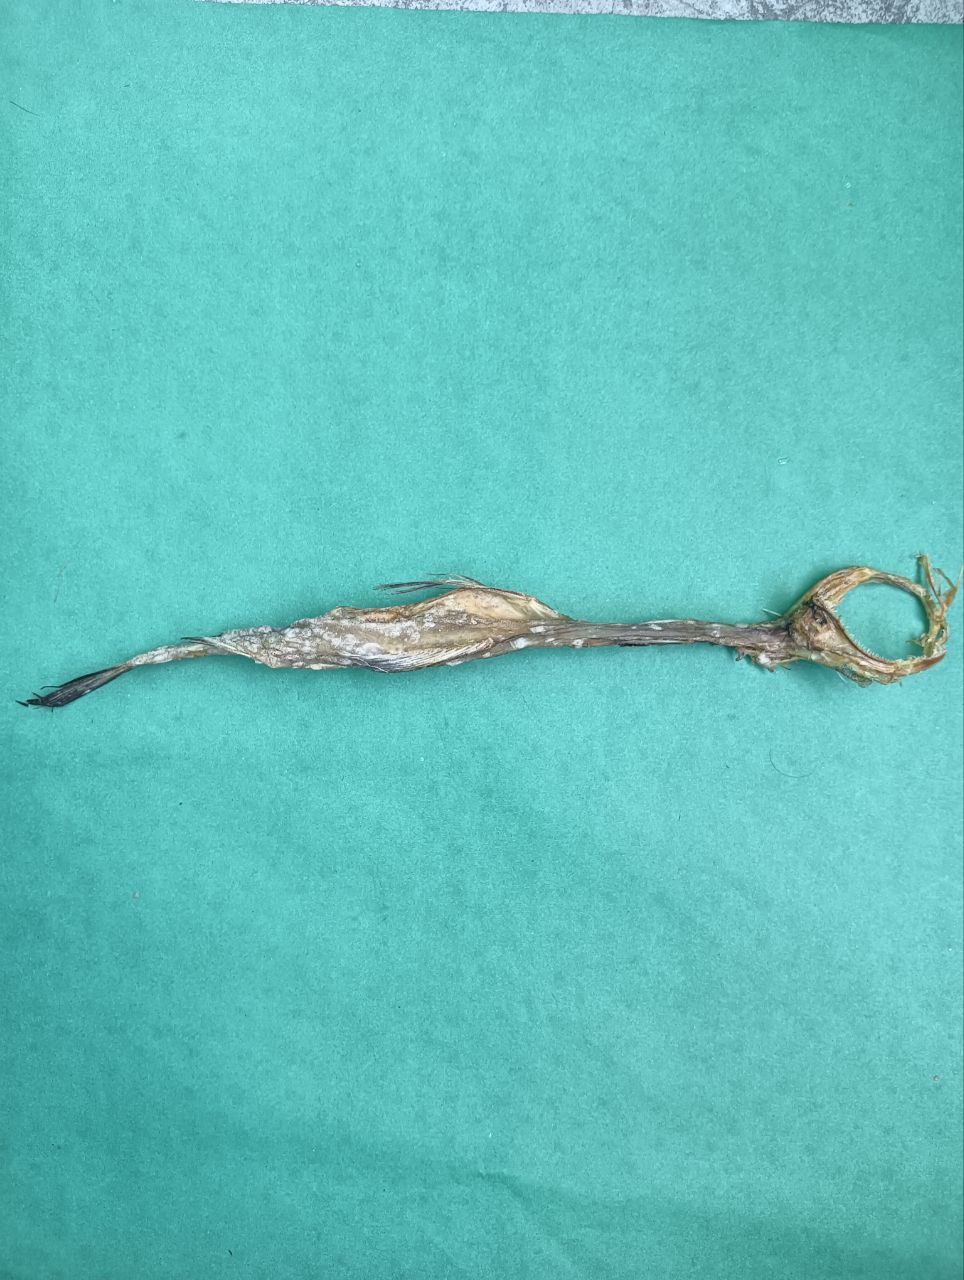
Species: Loitta